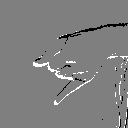
ASL letter: j